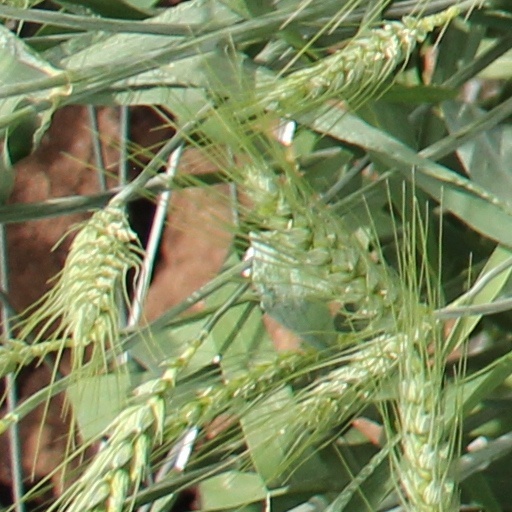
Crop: wheat